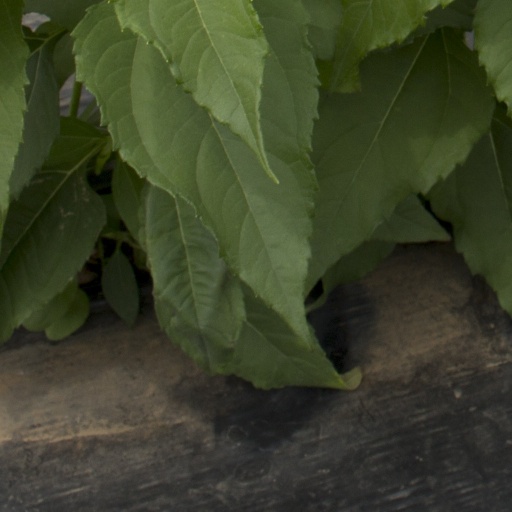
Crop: Jerusalem artichoke